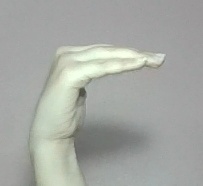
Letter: haa